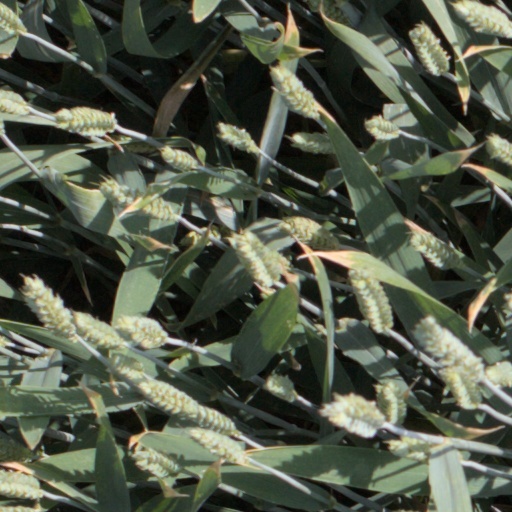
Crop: wheat